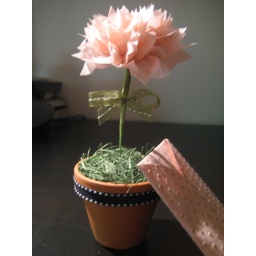
flower in a pot